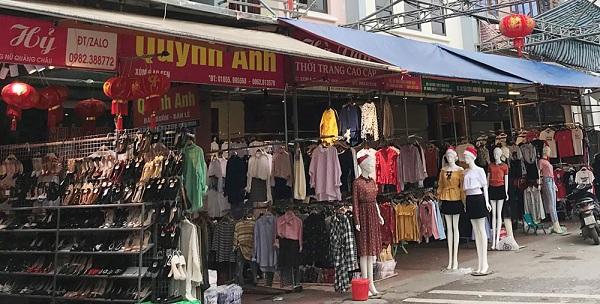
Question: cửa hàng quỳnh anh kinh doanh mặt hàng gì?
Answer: quần áo thời trang